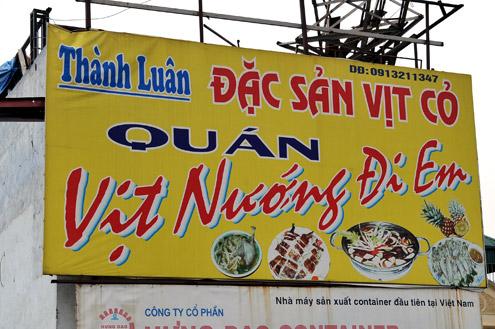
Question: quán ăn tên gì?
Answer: quán ăn tên vịt nướng đi em